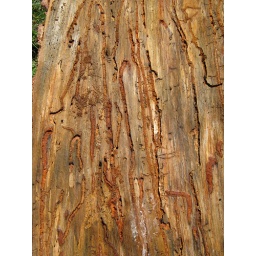
&amp;quot;Galleries&amp;quot; (tunnels) created by mountain pine beetles. Gros Ventre range, WY. photo credit Whitney Leonard for NRDC